K. Madhu

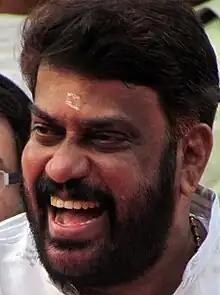

K. Madhu is an Indian film director and producer who works predominantly in the Malayalam film industry. He made his debut with "Malarum Kiliyum" and has directed over 30 feature films in various languages (Malayalam, Tamil, Telugu & Kannada).